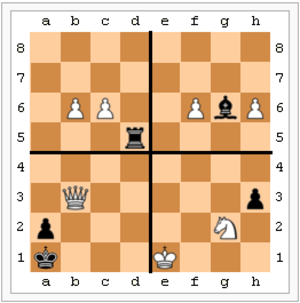
Aux échecs, un pion passé est un pion qui n'est plus gêné dans son avance vers la 8ᵉ rangée par un pion adverse, c'est-à-dire qu'il n'y a pas de pion adverse devant lui, ni sur la même colonne, ni sur une colonne adjacente. Les pions passés sont un avantage car seules les pièces adverses peuvent empêcher sa promotion.